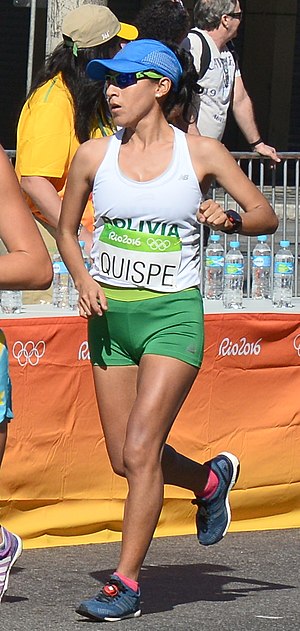
Bolivia ved OL
Maratonløberen Rosemary Quispe deltog for Bolivia i maratonløbet ved OL 2016.
Bolivia deltog første gang ved olympiske lege i 1936 i Berlin, men deltog så ikke igen før ved vinter-OL 1956. Fra og med sommer-OL 1964 i Tokyo har Bolivia deltaget i samtlige sommerlege undtaget Sommer-OL 1980, som nationen boykottede. Bolivia har også deltaget i fem vinterlege, men har ikke deltaget siden vinter-OL 1992 i Albertville.